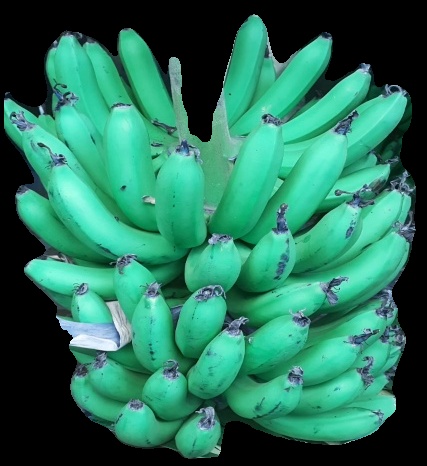
Variety: pachbale
Grade: grade1